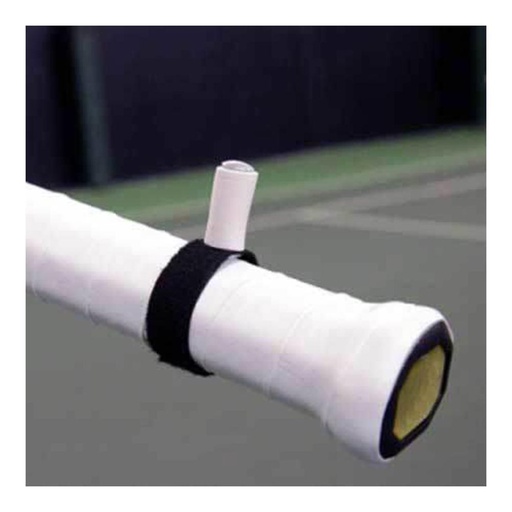
Start Rite Tennis Grip Trainer Set of 12
Properly holding your racquet is a fundamental skill in the sport of tennis. To help teach your students, or to better learn yourself, we recommend OnCourt OffCourt Start Rite Tennis Grip Trainers (Set of 12) . Having a solid object guide your fingers can be a major help when learning various handholds. This guidance system attaches on top of standard tennis overgrips, and is easily removable. Common uses include: Learning the continental grip Streamlining the teaching process through a physical guide Properly spacing your index and middle fingers Gripping the racquet handle properly without choking-up Helping to adjust your forehand grip from full-western to semi-western Firming up the location of the heel of your hand
Brand: Oncourt Offcourt
Category: Sporting Goods > Athletics > Tennis > Tennis Training Aids > Tennis Grip Trainers